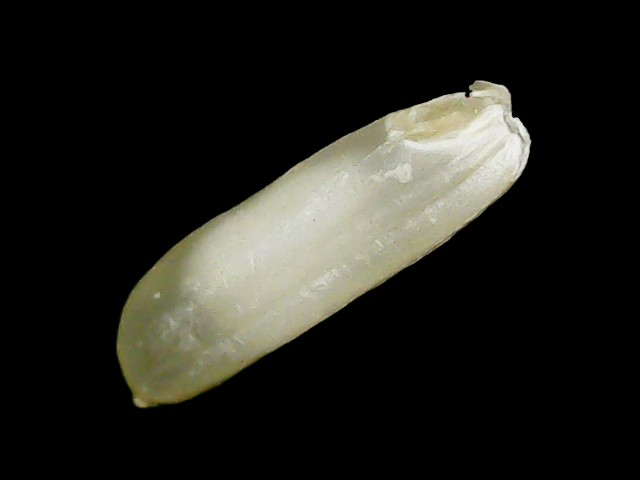
Rice variety: Binadhan21